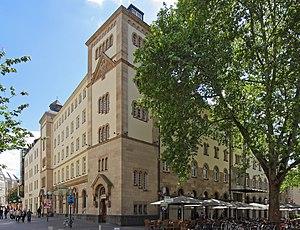
L'institut Max-Planck de mathématiques est un institut de recherche en mathématiques situé à Bonn en Allemagne. C'est un des 80 instituts de recherche de la Société Max-Planck.